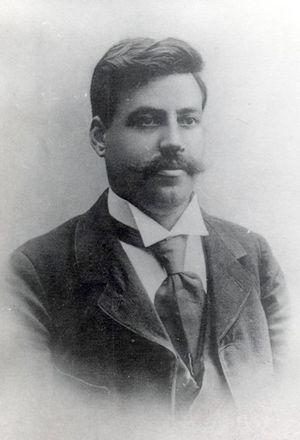
L'Organisation révolutionnaire intérieure macédonienne, abrégé en VMRO, ou en français ORIM, est une organisation politique, militaire et révolutionnaire active dans les territoires ottomans d'Europe de la fin du XIXᵉ siècle au début du XXᵉ siècle.